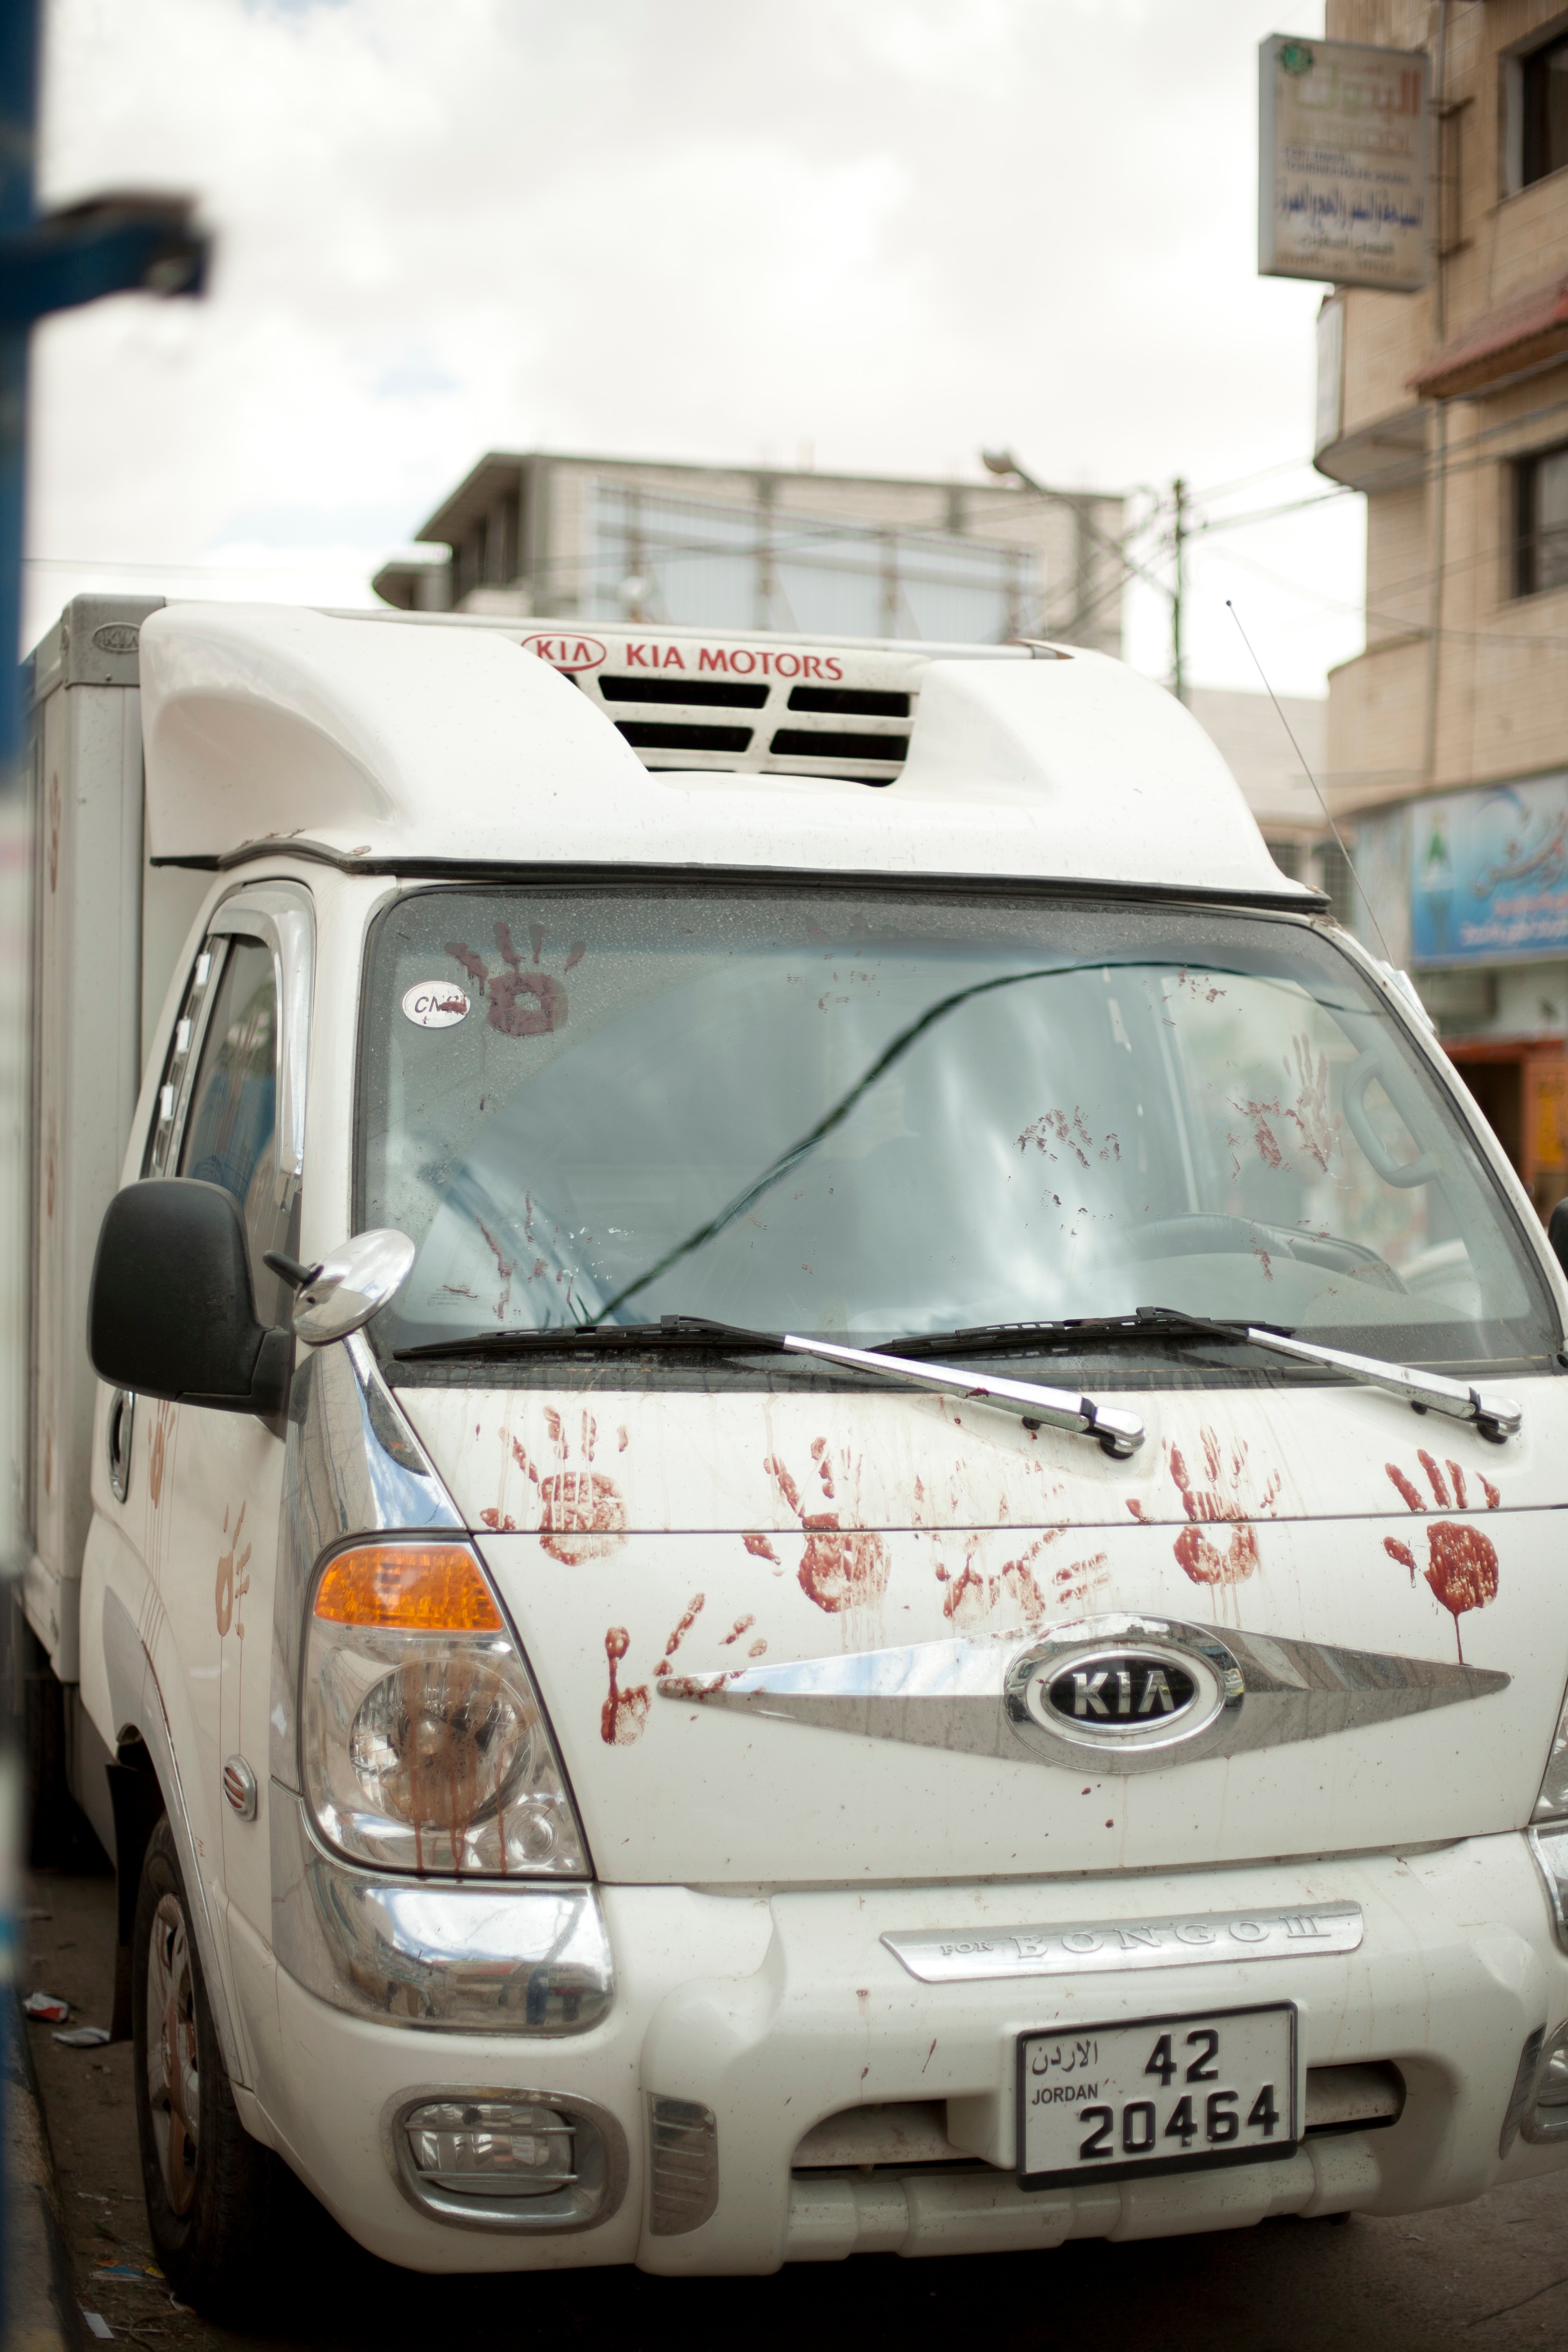
car, van, transport, truck, vehicle, motor vehicle, bumper, commercial vehicle, pickup truck, automobile make, automotive exterior, microvan